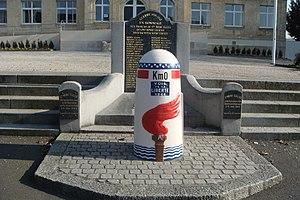
il s'agit de la borne 0, point de départ de la voie de la liberté qui se termine à Bastogne en Belgique.
La voie de la Liberté est une voie commémorant la victoire des Alliés et la libération de la France, de la Belgique et du Luxembourg pendant la Seconde Guerre mondiale. Elle est matérialisée par une série de bornes kilométriques le long du réseau routier entre Sainte-Mère-Église et Utah Beach, en Normandie, et Bastogne, dans la province belge du Luxembourg, marquant l'itinéraire suivi par la 3ᵉ armée américaine commandée par le général Patton.
Sainte-Mère-Église est une ancienne commune française, chef-lieu de canton du département de la Manche, dans la région Normandie, peuplée de 1 597 habitants.
Cette liste non exhaustive recense les bornes routières de la voie de la Liberté, mémoriaux de guerre dont la majeure partie retrace l'itinéraire suivi par la 3ᵉ armée américaine commandée par le général Patton.